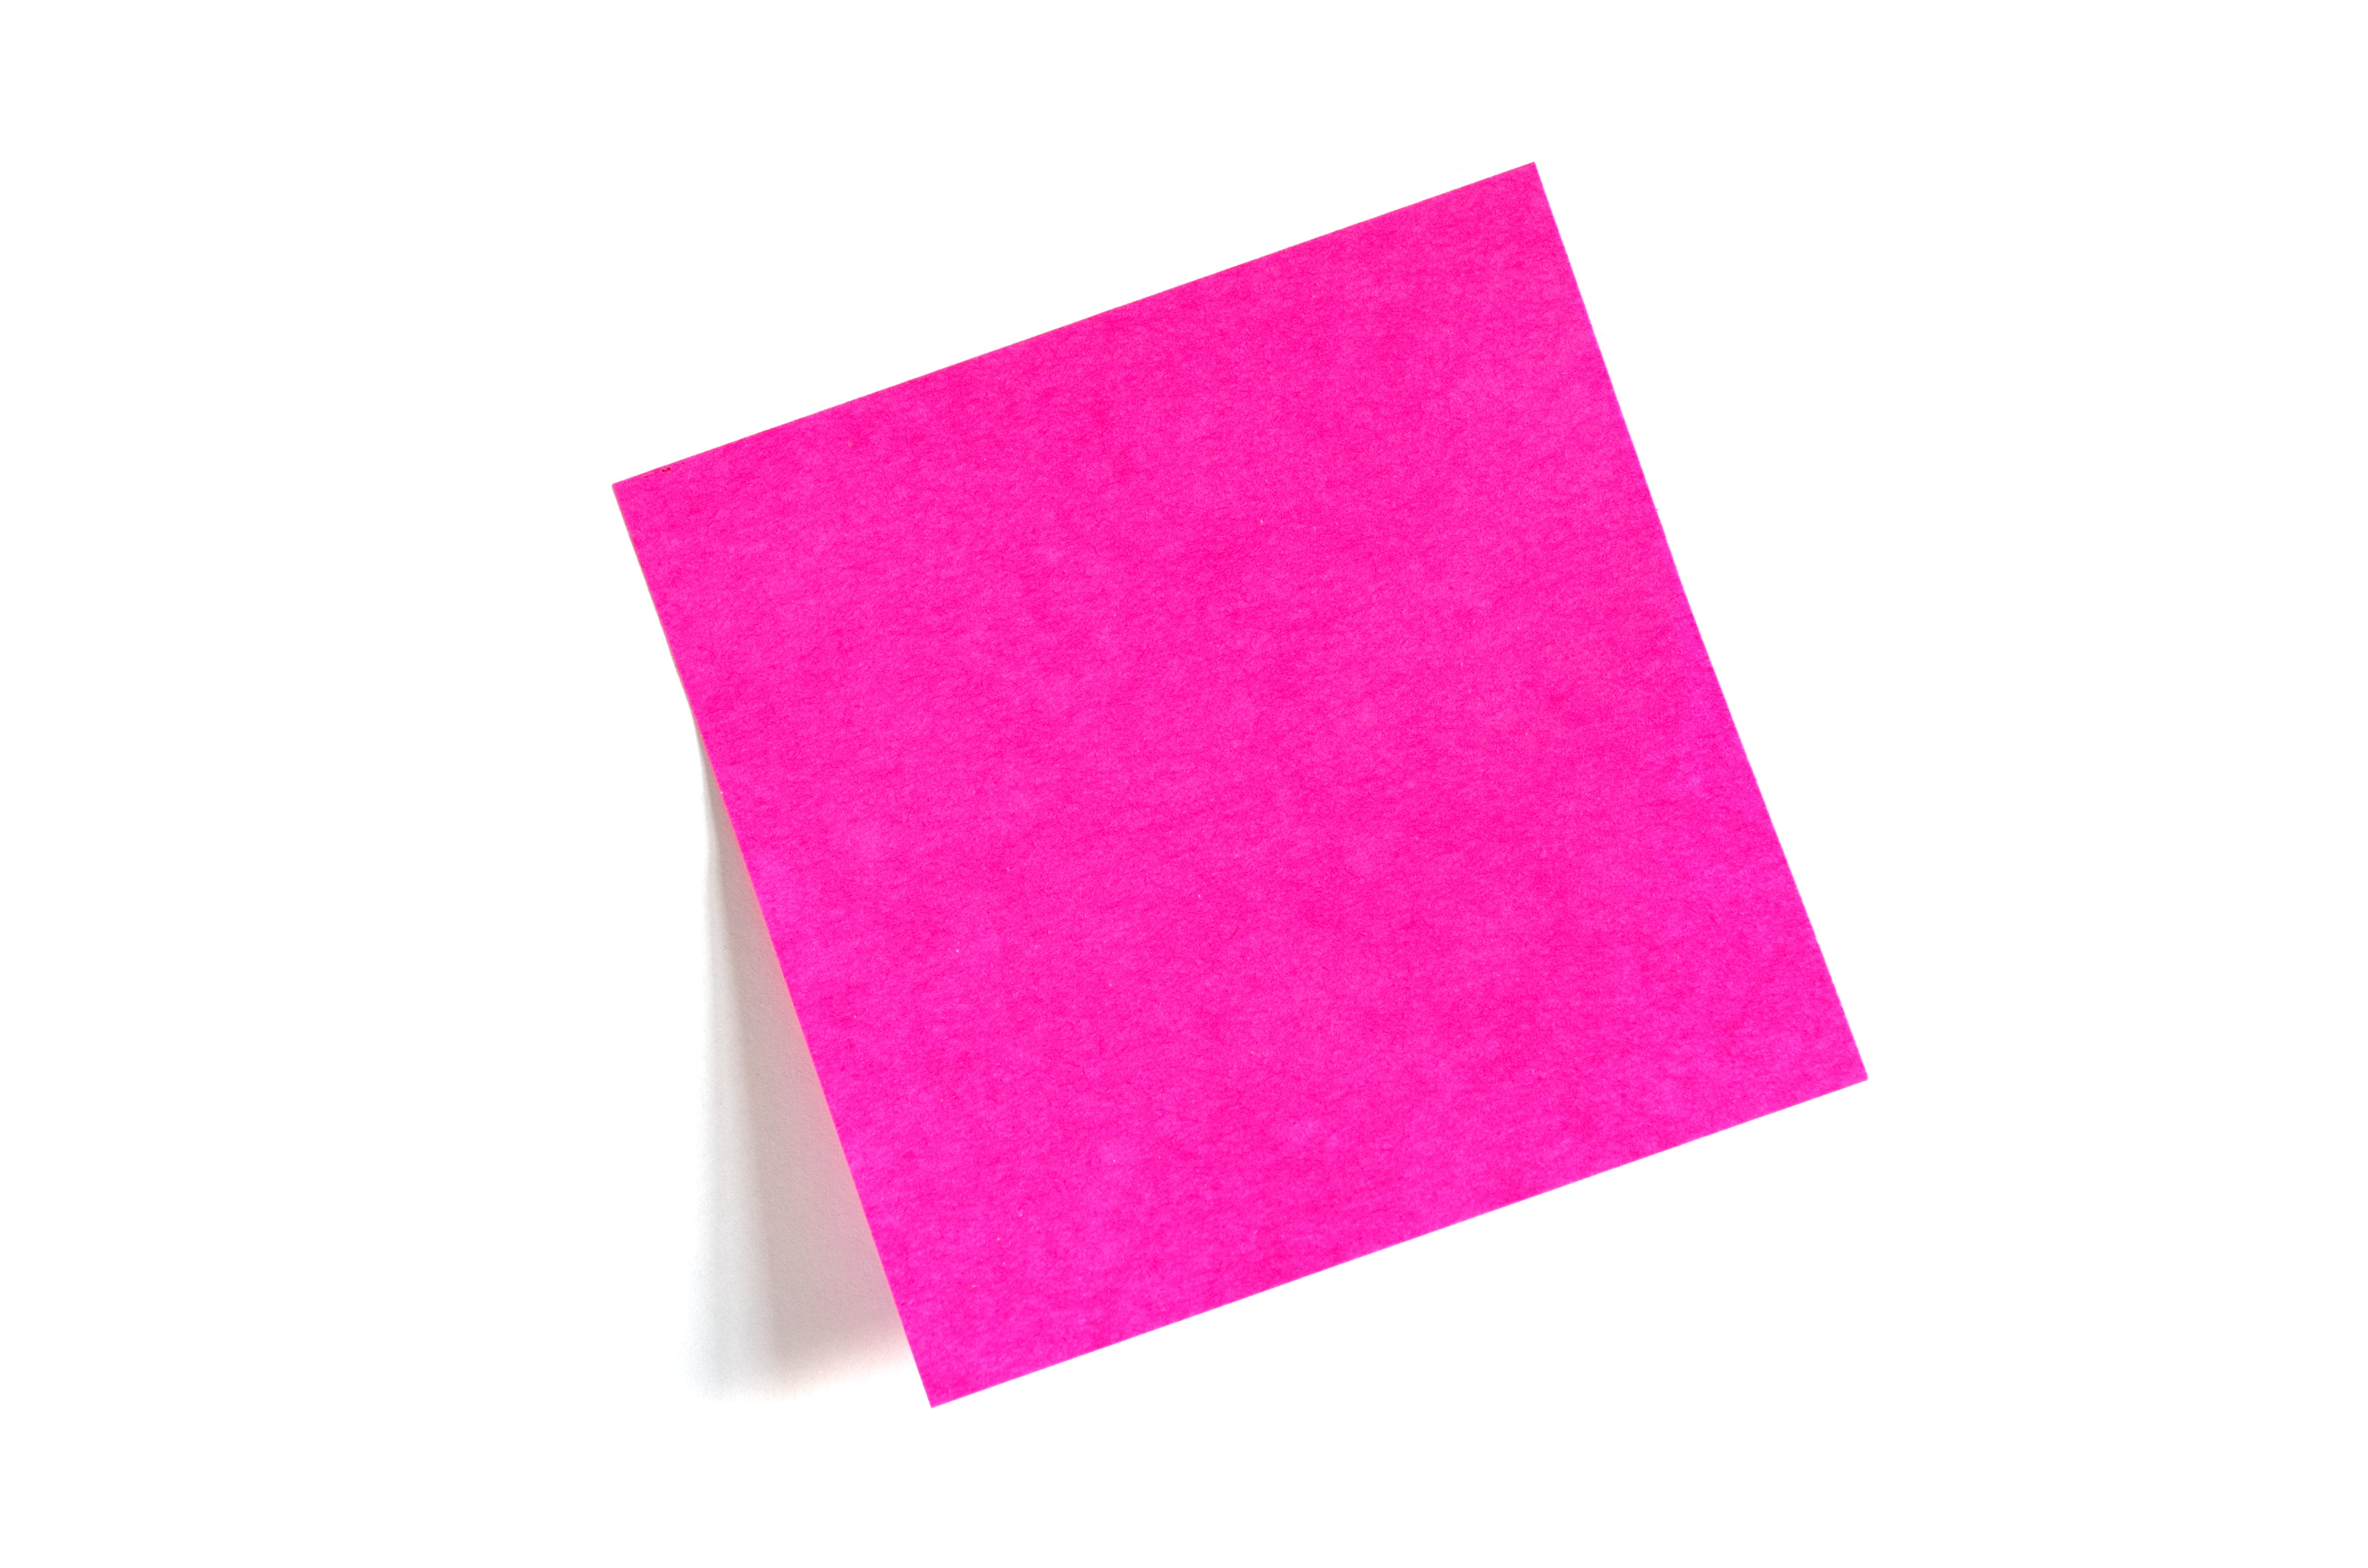
pattern, communication, pink, paper, material, tablecloth, textile, rectangle, message, remember, magenta, reminder, announcement, post it note, post it, bulletin, bulletin board